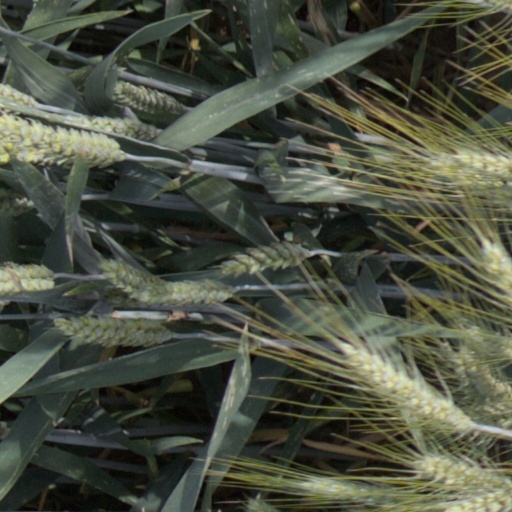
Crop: wheat